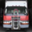
Label: truck